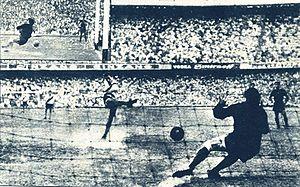
Alberto José Armando, né à Santa Fe en 1910 et mort à Buenos Aires le 28 novembre 1988, est un célèbre dirigeant de football argentin.